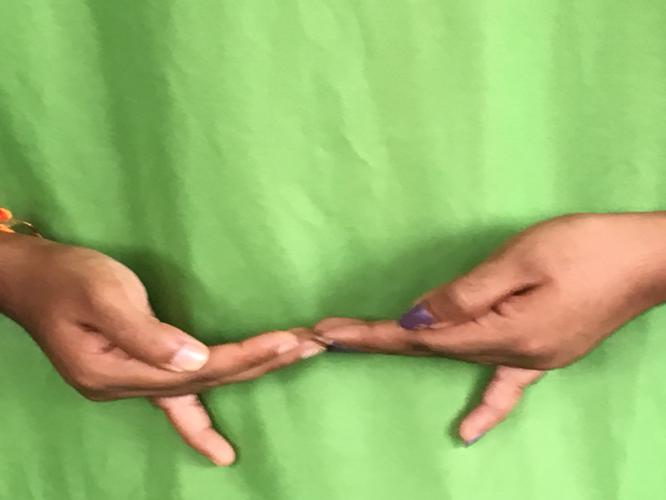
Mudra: Khatva
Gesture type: double_hand